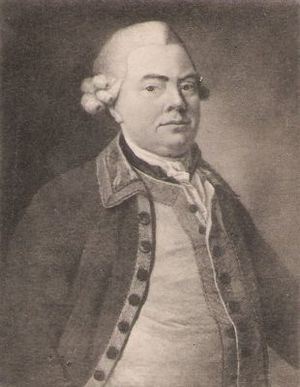
Otto Ditlev Kaas
Otto Ditlev Kaas
Otto Ditlev Kaas var en dansk officer og godsejer.